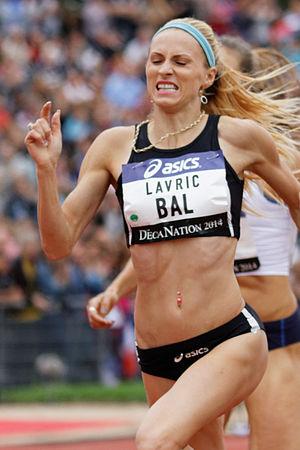
Elena Mirela Lavric est une athlète roumaine, spécialiste du 800 mètres.